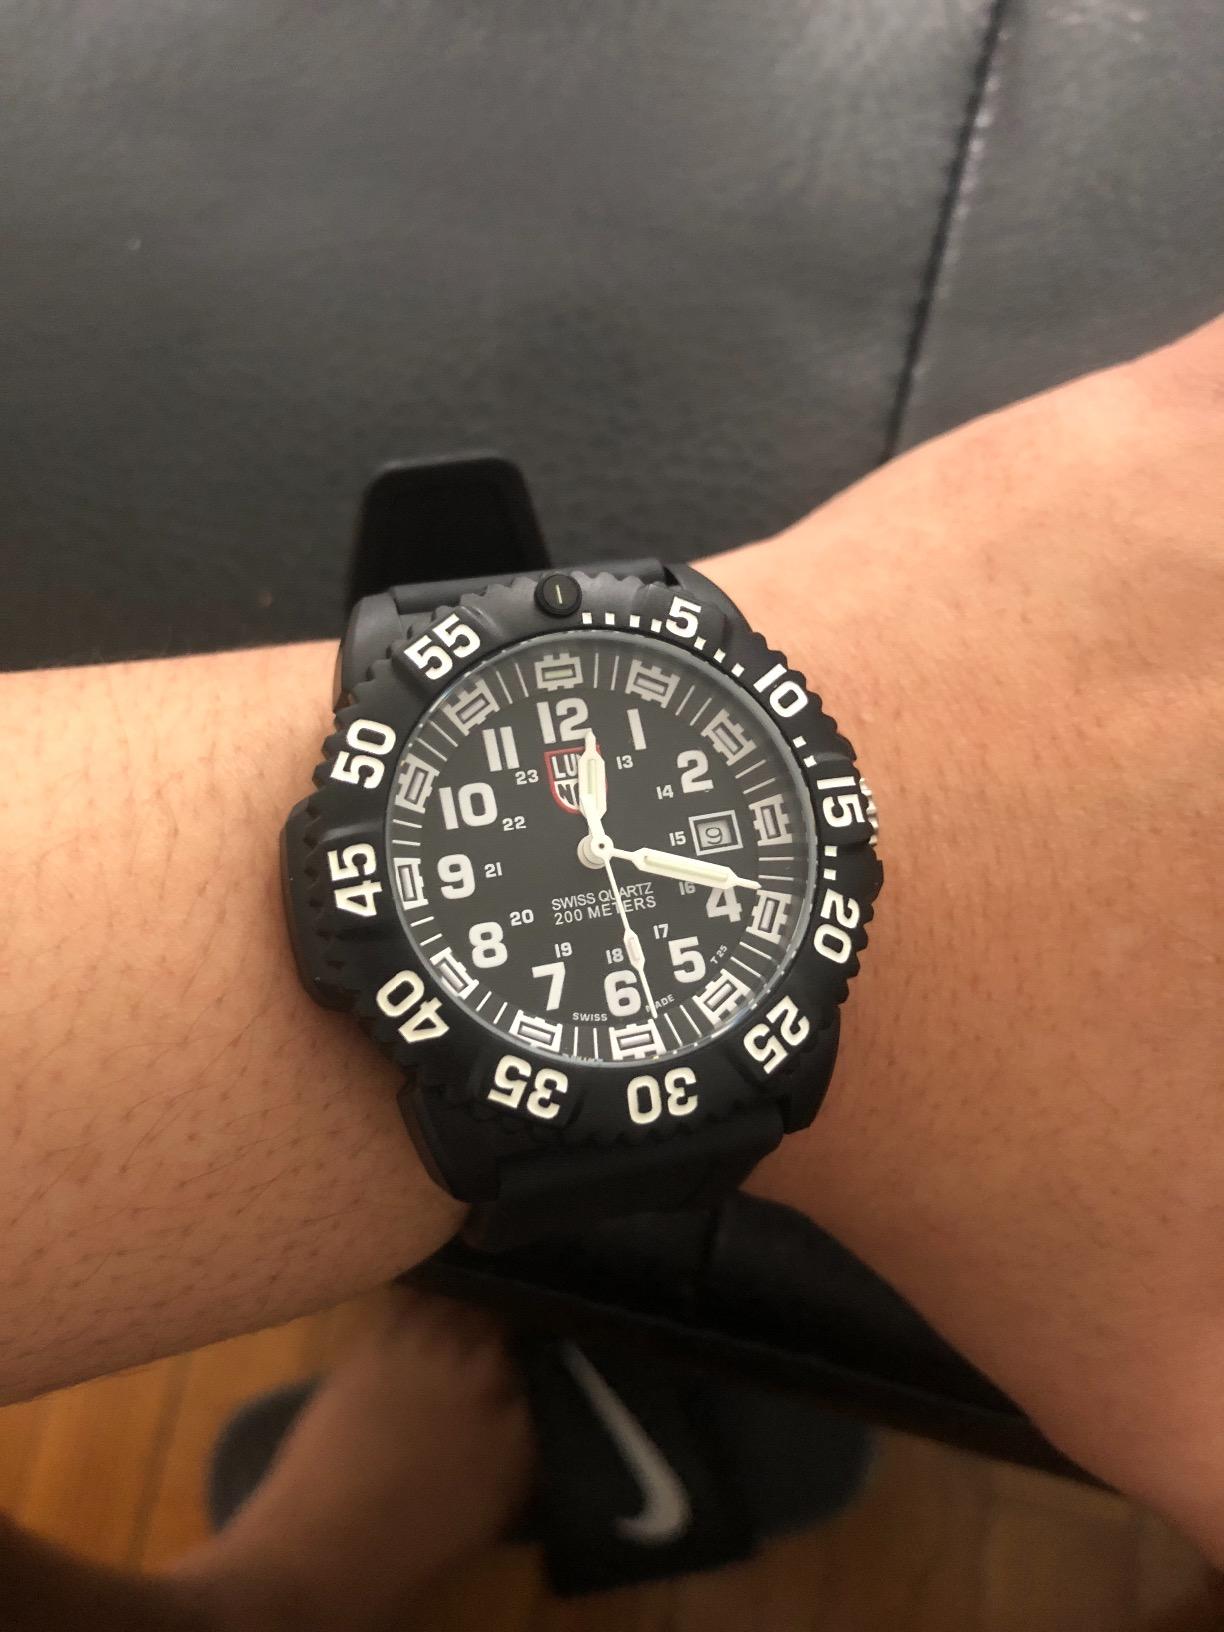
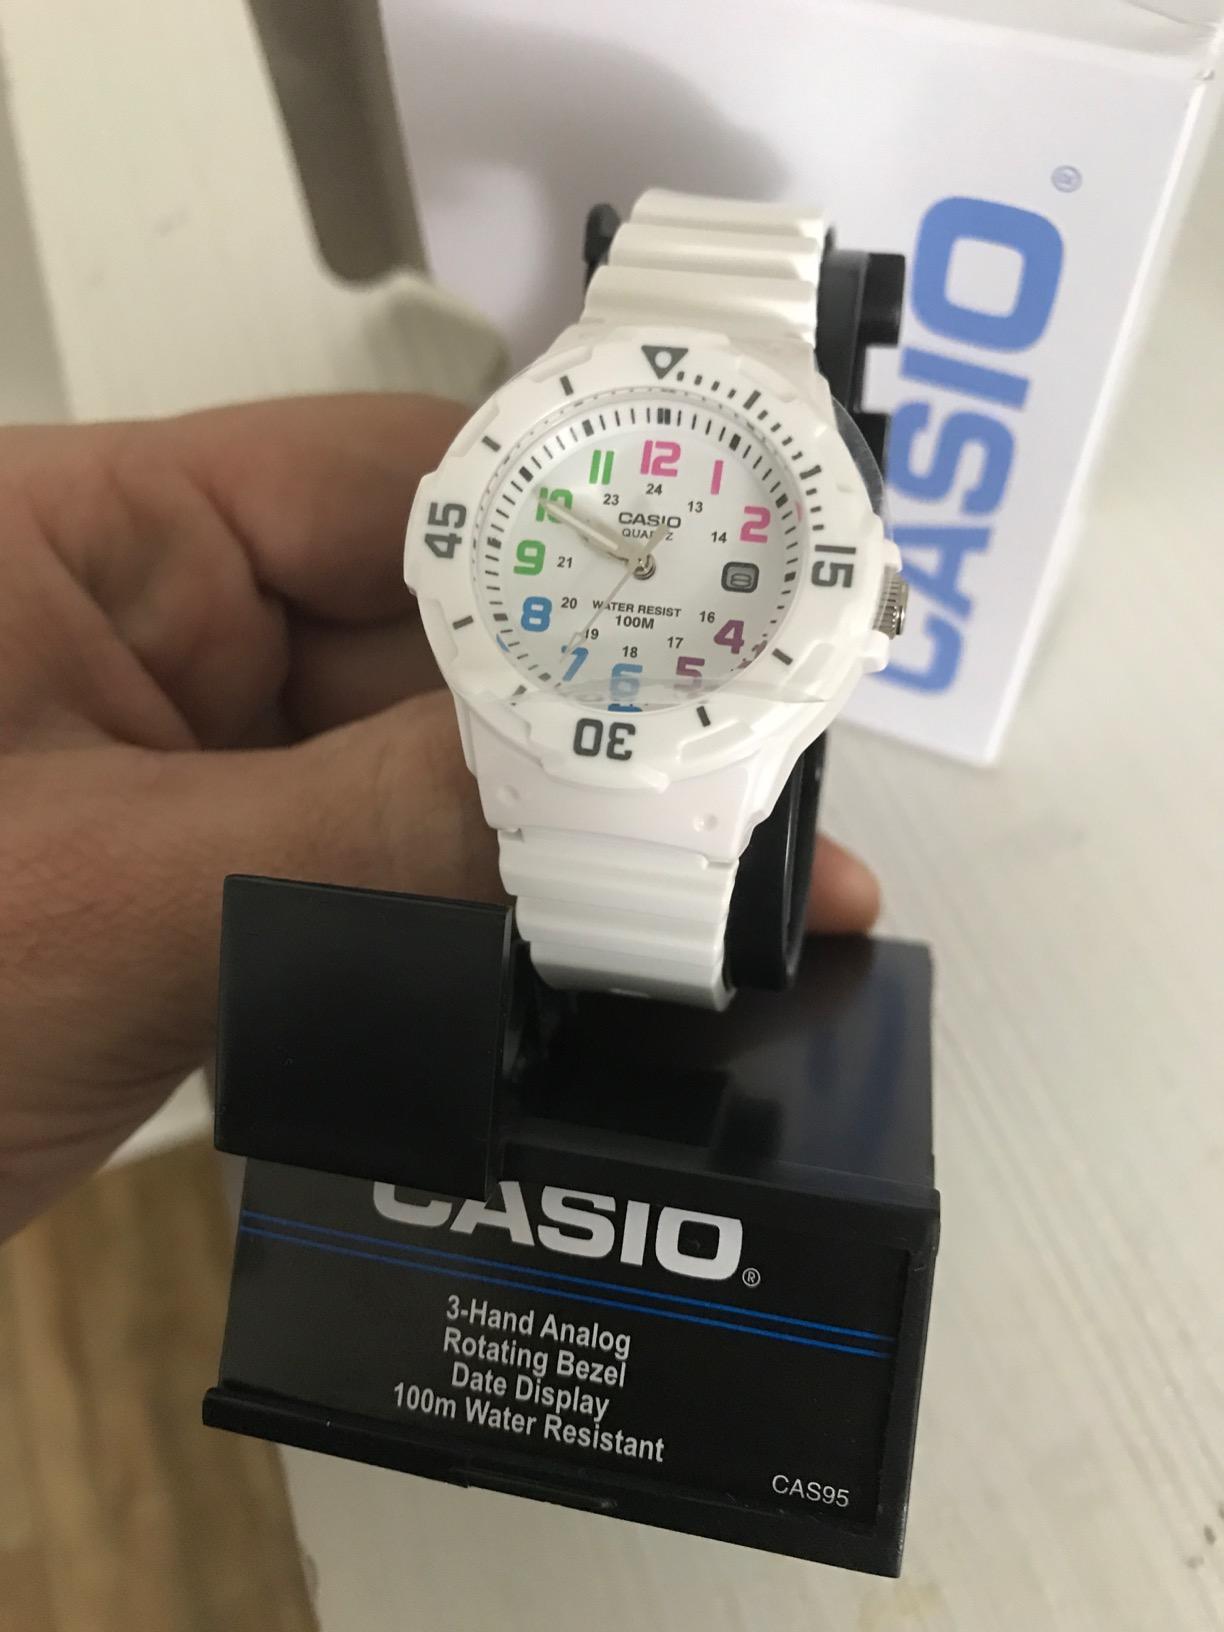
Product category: accessories_watch
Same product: no